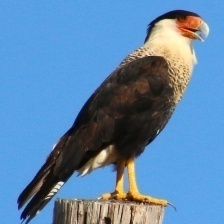
Species: CRESTED CARACARA
Scientific name: CARACARA CHERIWAY